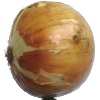
Label: white_onion